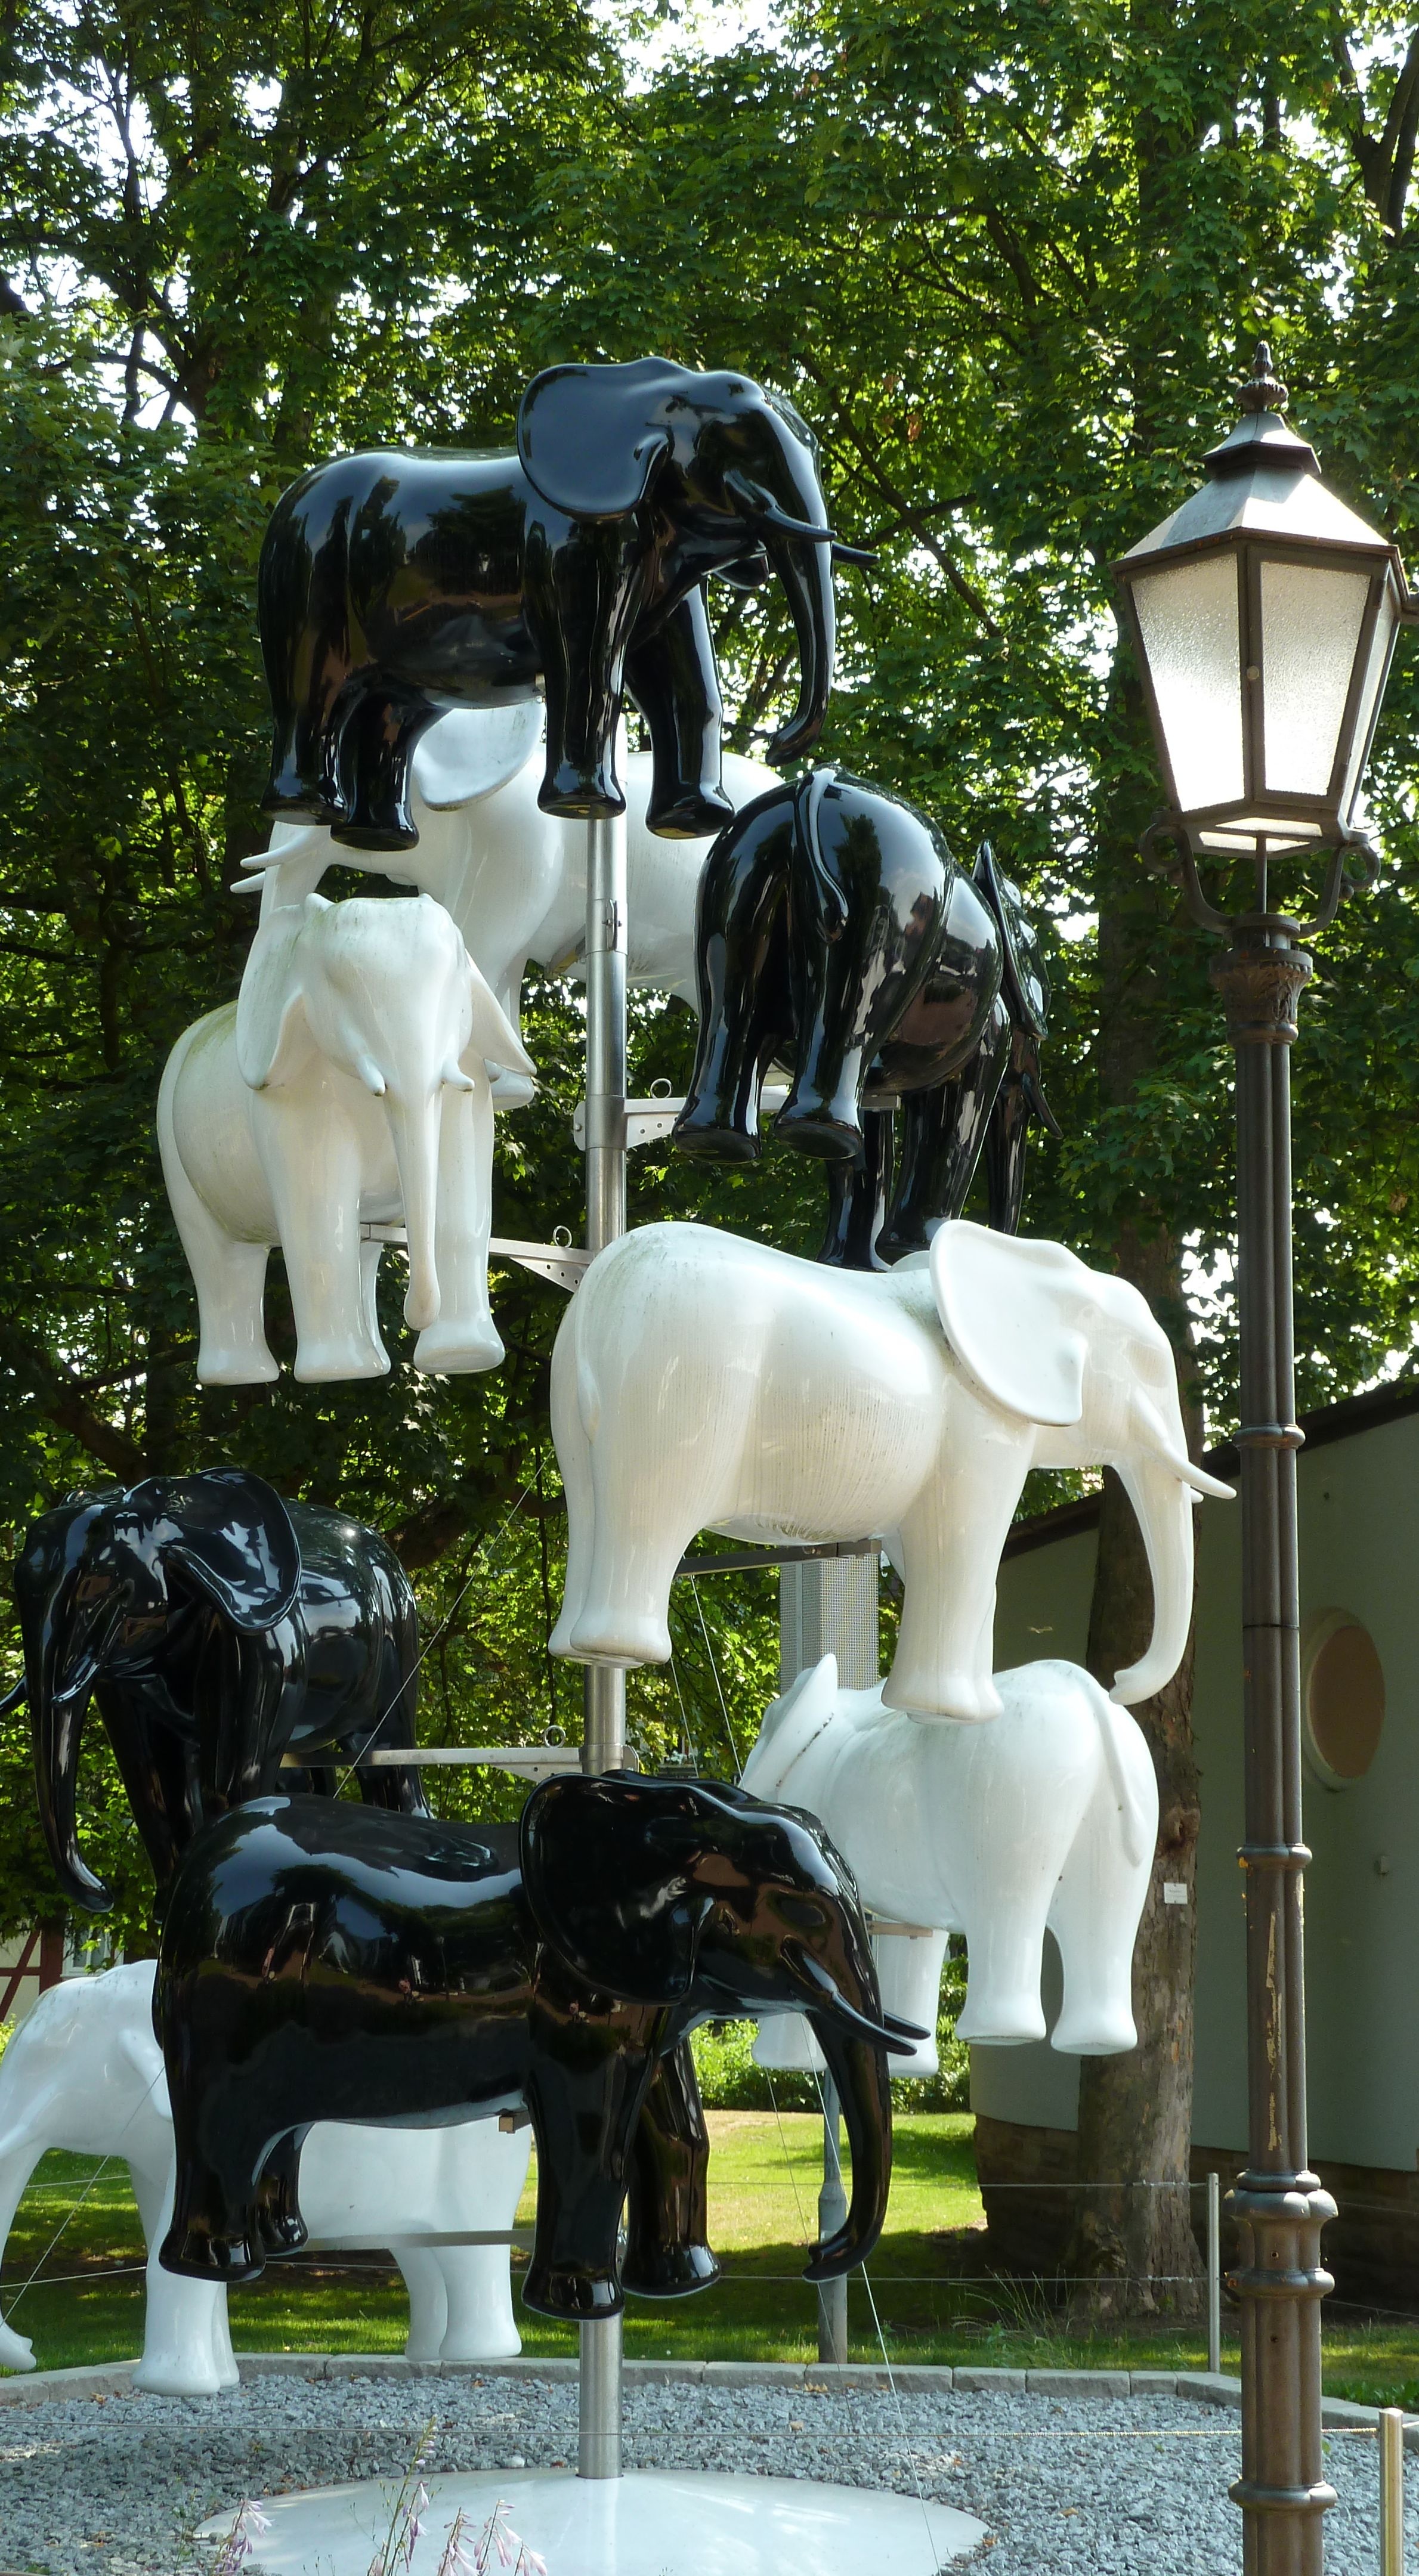
creative, white, flower, monument, statue, decoration, lantern, park, lamp, black, elephant, artwork, deco, sculpture, art, design, decorative, decorate, bad sooden allendorf